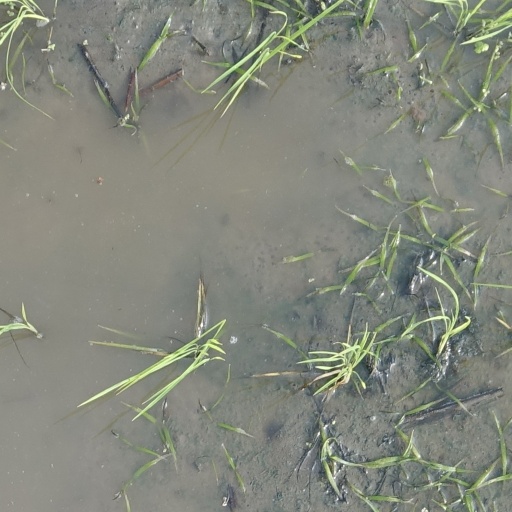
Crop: rice